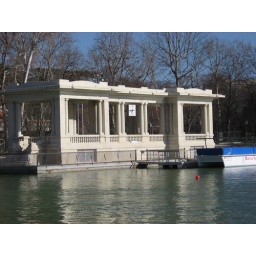
boat rental place at the lake in Parque del Buen Retiro